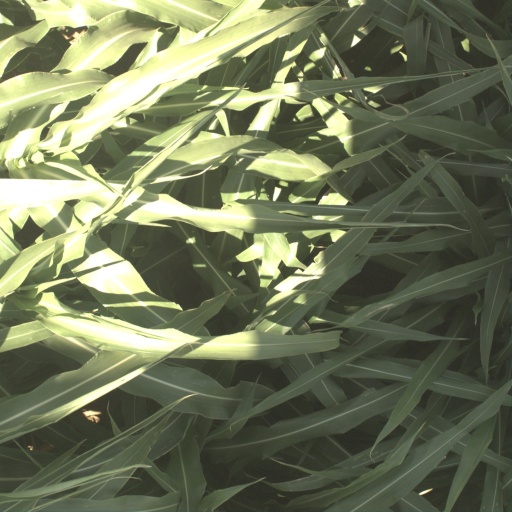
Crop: sorghum